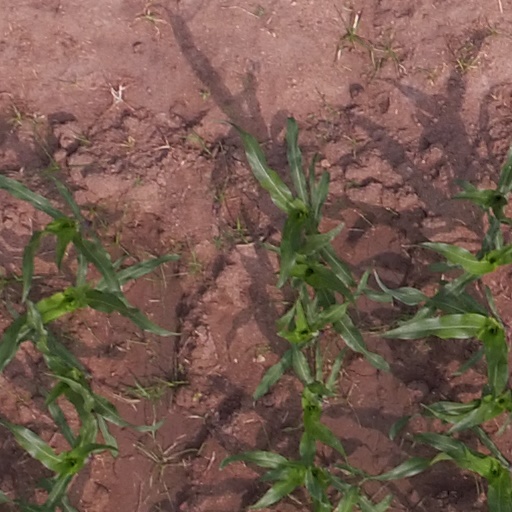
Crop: maize; corn